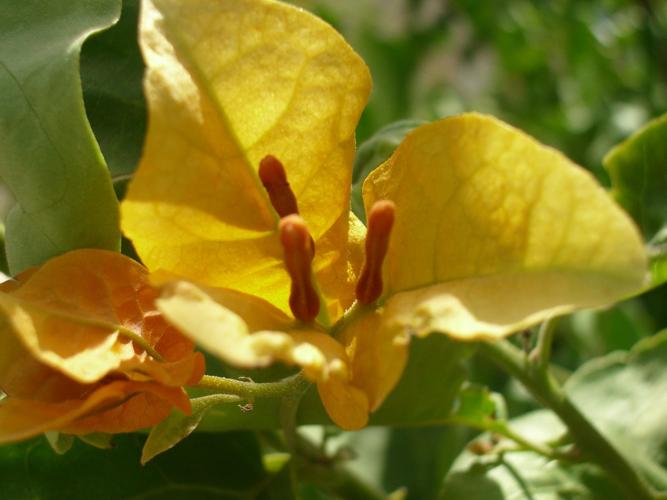
Label: bougainvillea